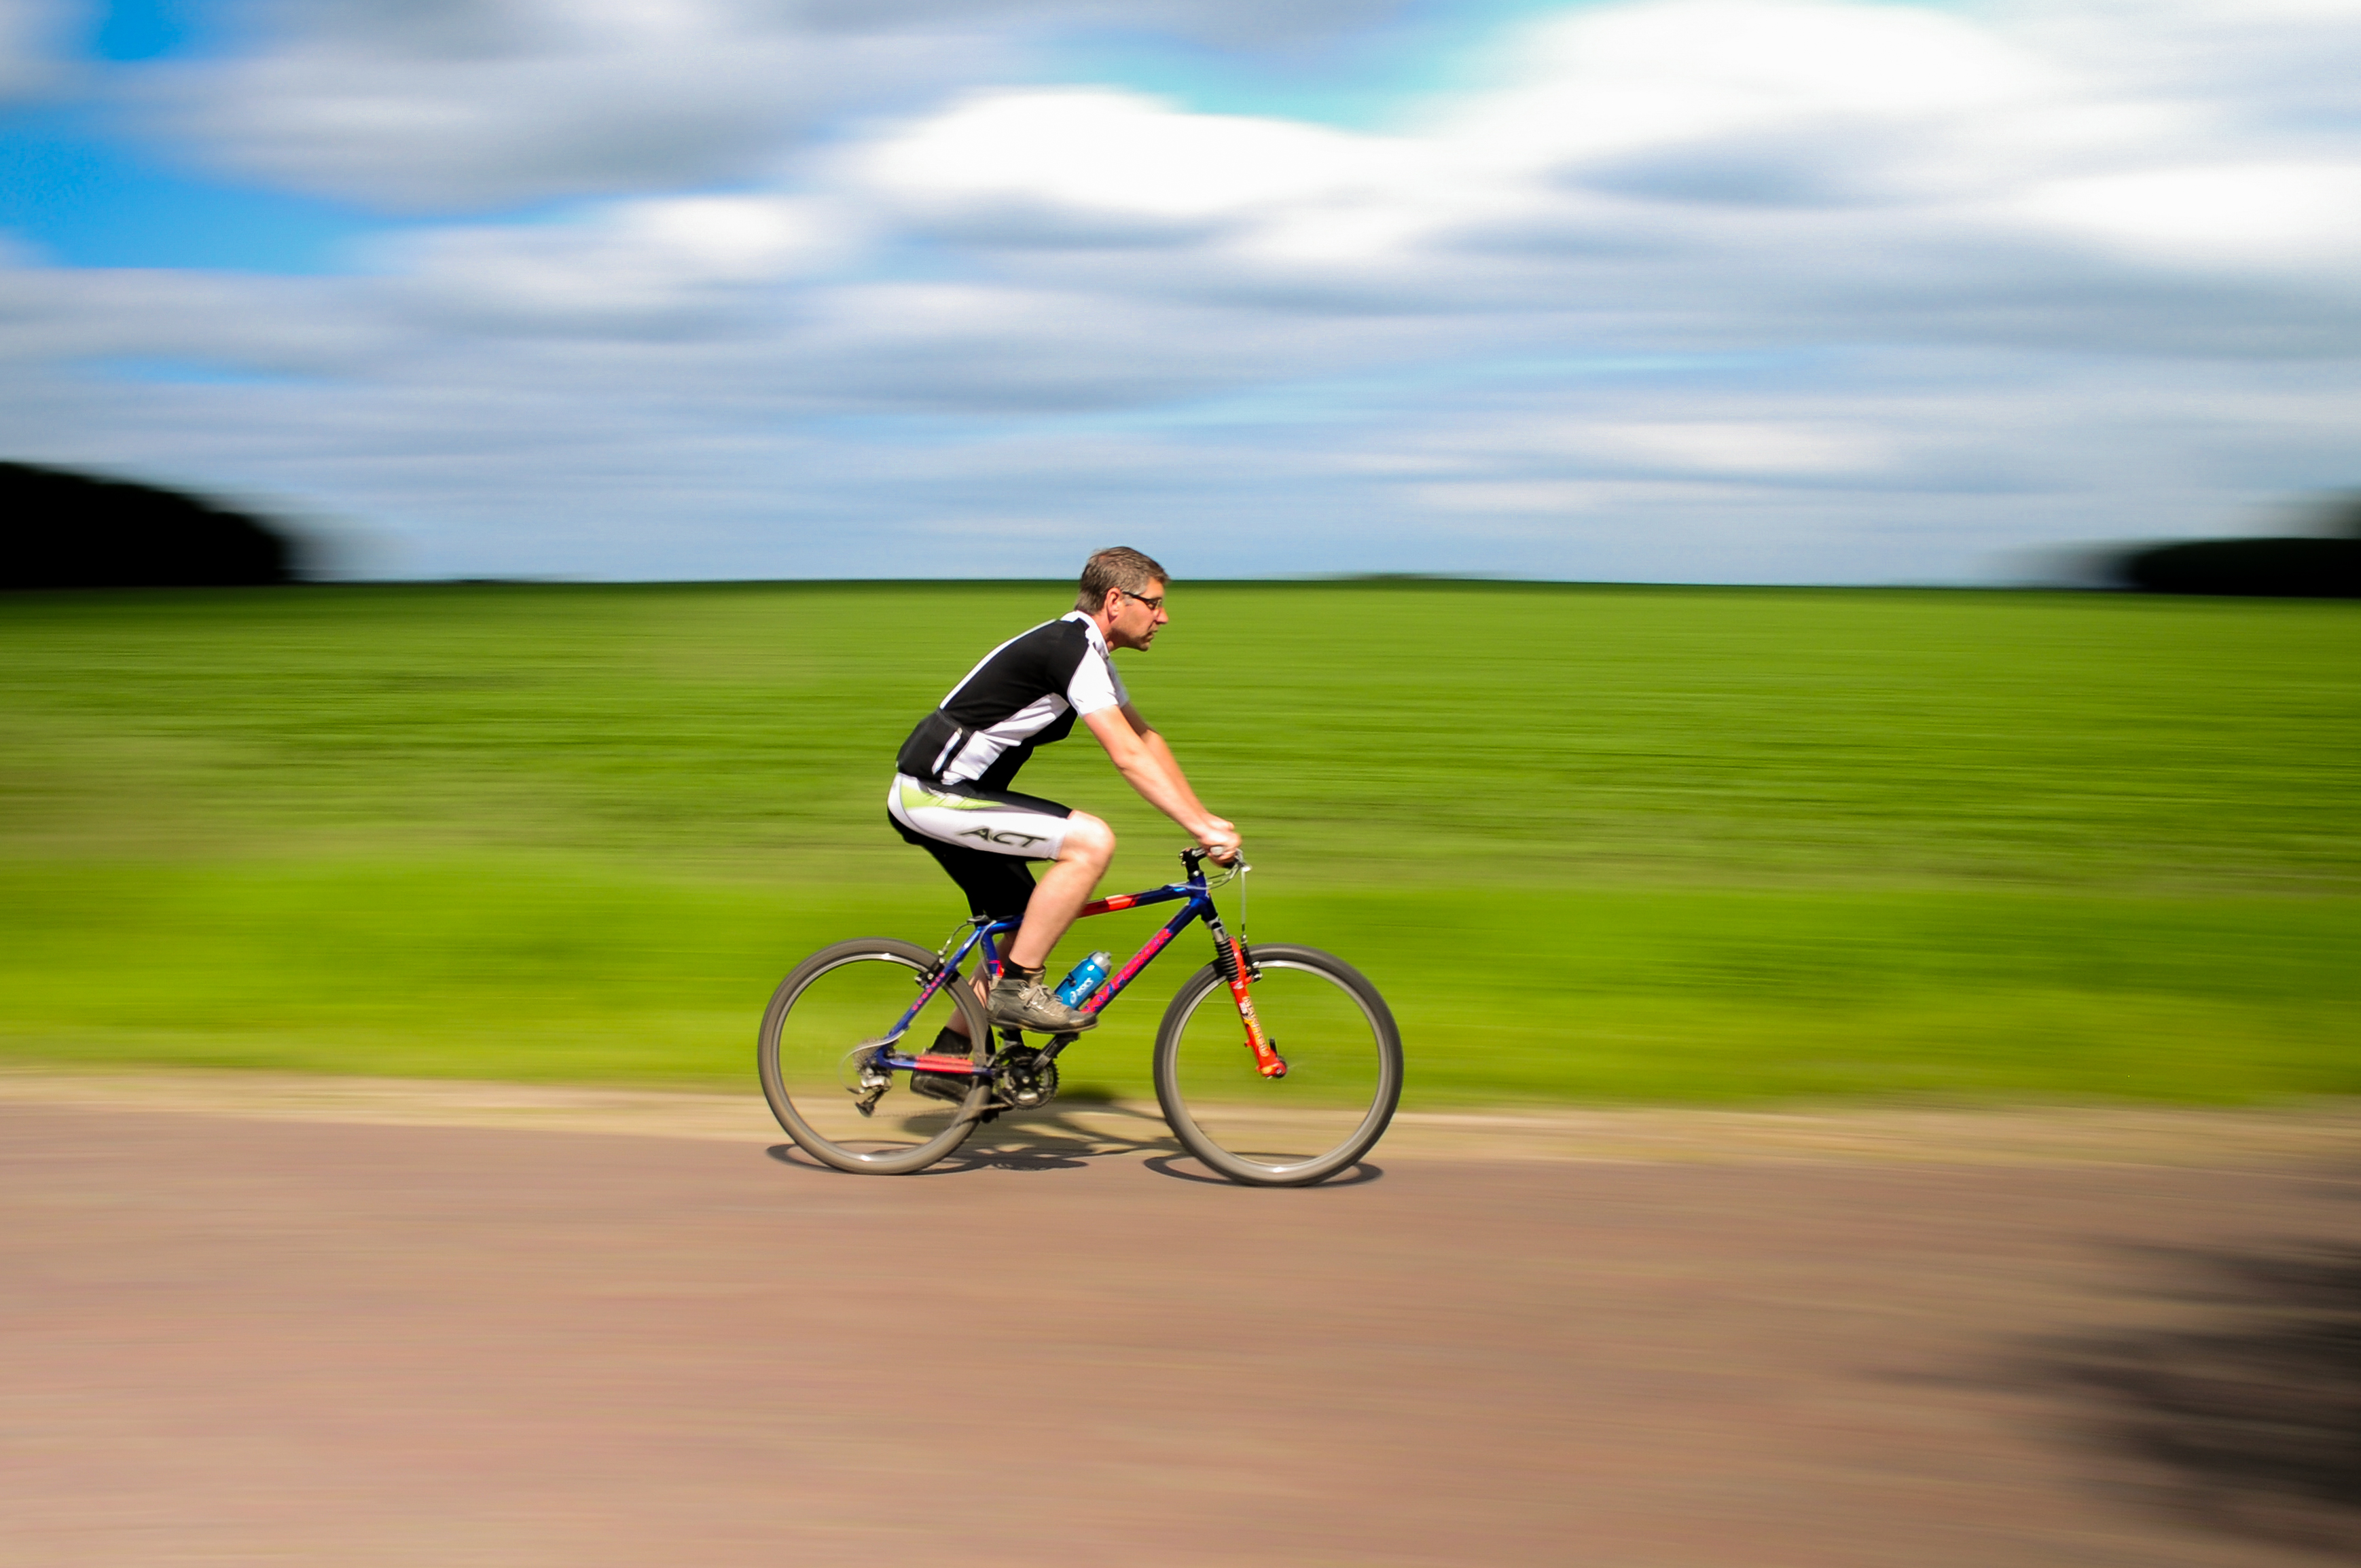
person, sport, bicycle, bike, recreation, cyclist, vehicle, exercise, leisure, blurred, fitness, sports equipment, cycling, focus, bicyclist, sports, hobby, sportsman, road cycling, outdoor recreation, road bicycle, endurance sports, racing bicycle